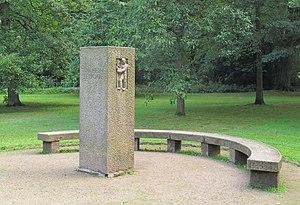
Friedrich Wilhelm Alexander, né le 24 février 1814 à Ludwigslust et mort le 1ᵉʳ novembre 1895 à Brême, est un paysagiste et architecte paysagiste allemand.